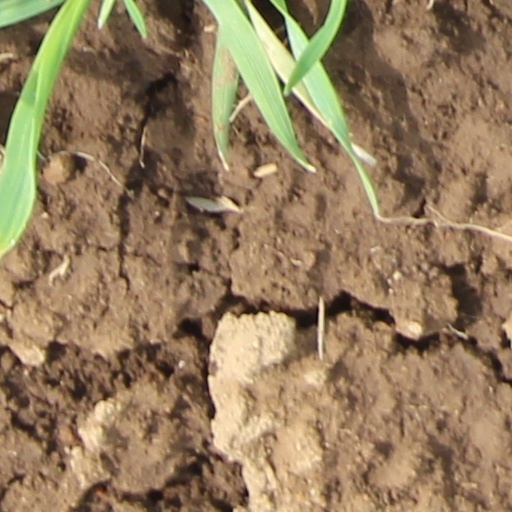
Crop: wheat